Justinas Pranaitis

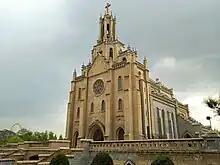
Sacred Heart Cathedral in Tashkent

In 1895, Pranaitis was exiled to Tver for two years. In 1897, archbishop Szymon Marcin Kozłowski sent Pranaitis to survey the situation of Roman Catholics in Turkistan. The following year, he visited regions of Siberia. In 1900, he left Saint Petersburg and relocated to Tashkent for missionary work among the local Roman Catholics.